Holby City series 21

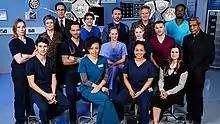
The Series 21 Cast Image

The twenty-first series of the British medical drama television series "Holby City" began Airing on BBC One on 2 January 2019 in the United Kingdom. The series consists of 53 episodes. Kate Hall acts as the series producer for episode one and was replaced by Jane Wallbank from the following episode; Simon Harper is the executive producer. The series is billed as an anniversary year for the drama as it celebrates twenty years since its launch. The series also features a crossover episode with sister show "Casualty", an episode written by the show's co-creator Tony McHale and the show's 1000th episode, due to be broadcast in November 2019. Thirteen actors reprise their roles from the previous series and former cast members return for guest stints throughout the series. Three new regular characters were also introduced, while Nic Jackman was promoted to the main cast in his role as foundation doctor Cameron Dunn.